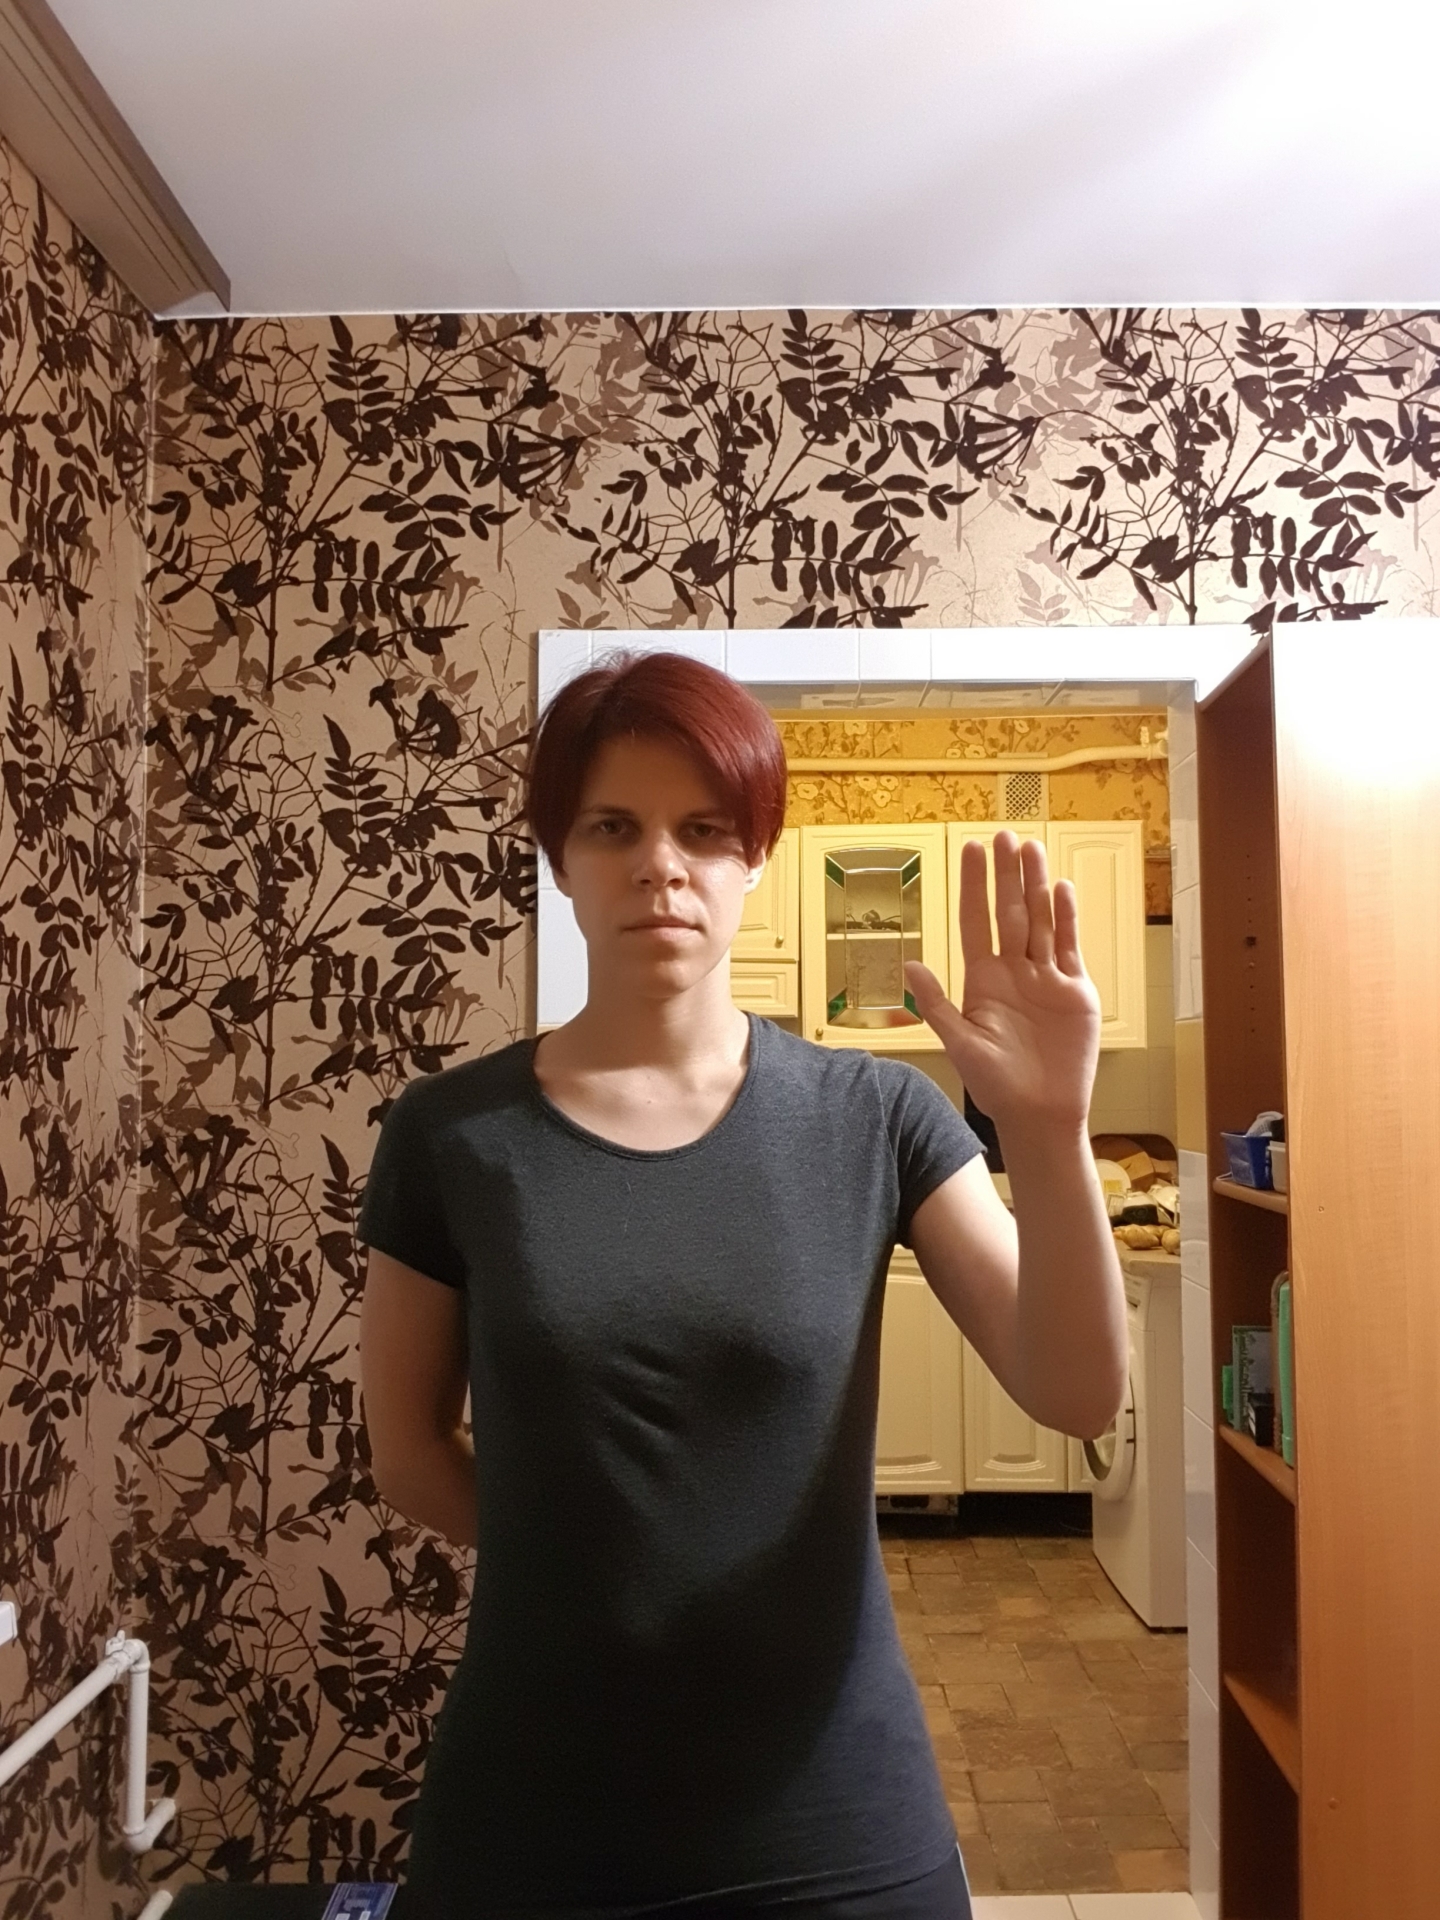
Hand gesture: stop